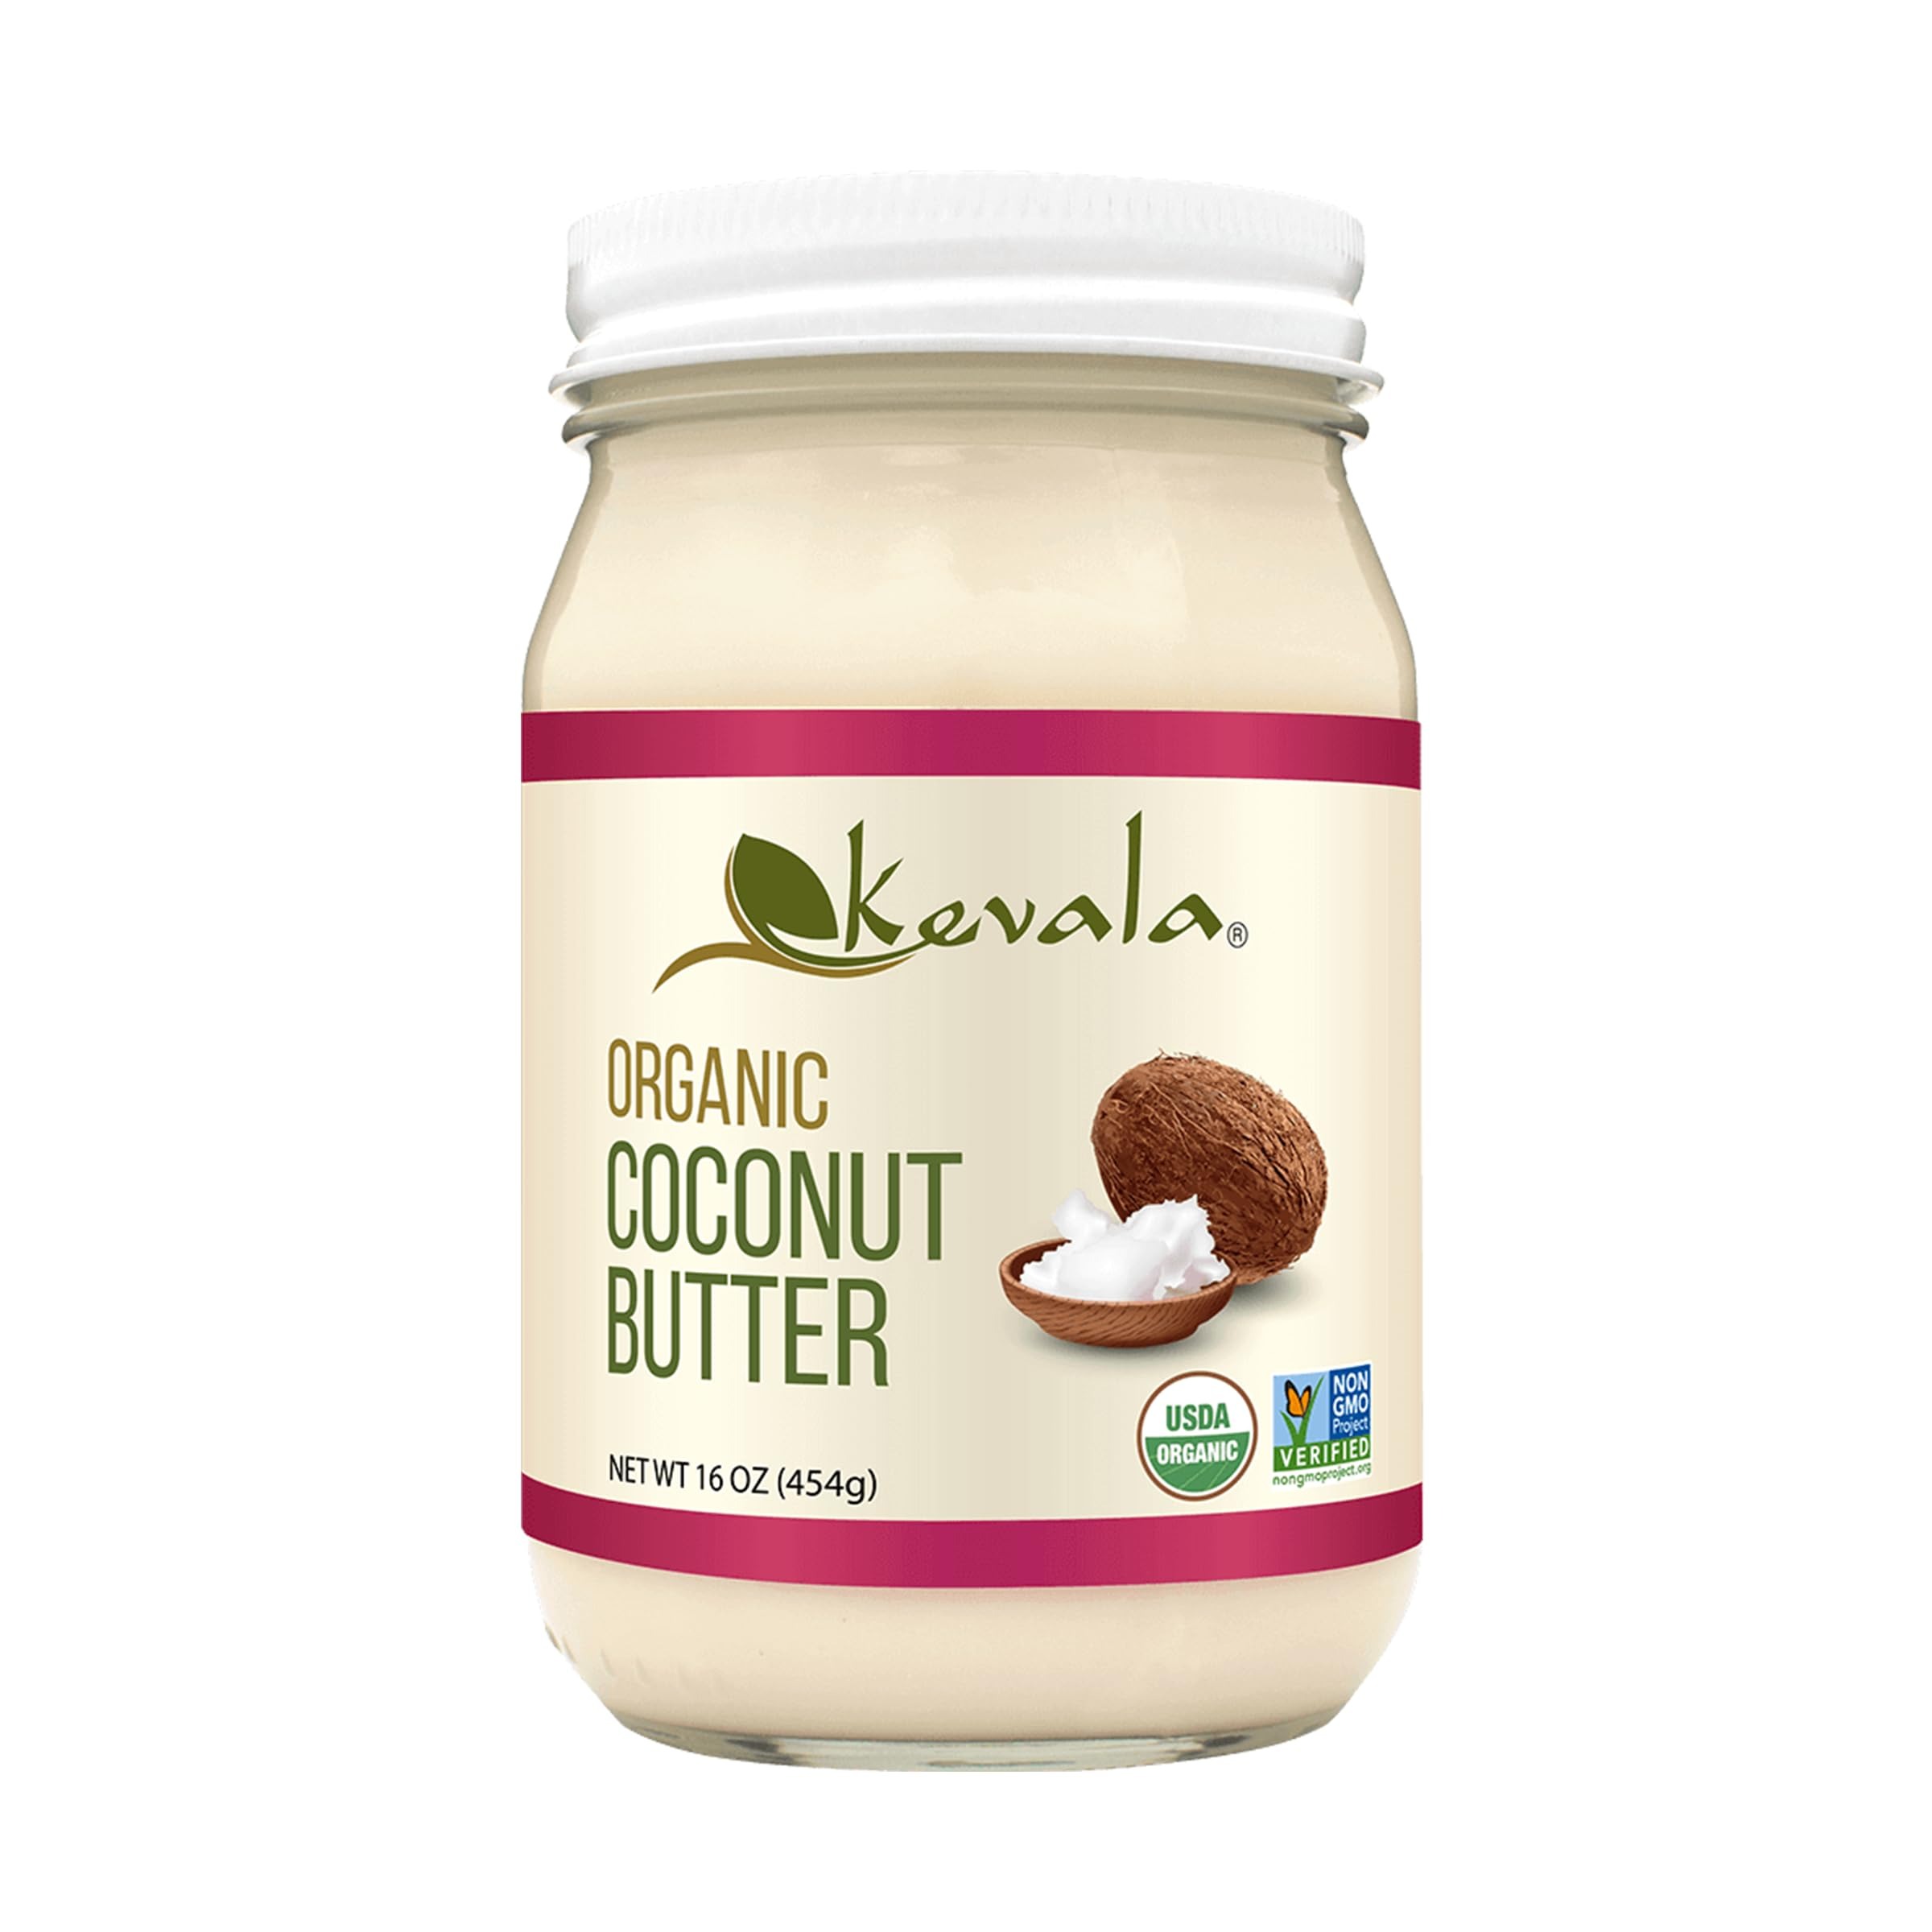
Item Name: Kevala Organic Coconut Butter, 16 Ounce
Bullet Point 1: USDA Organic Coconut Butter, Non-GMO Project Verified
Bullet Point 2: Amazing for smoothies, baking desserts, oriental dishes, ice cream, and more!
Bullet Point 3: Gluten free, No preservatives or any other additives added
Bullet Point 4: Pure whole coconut flesh
Bullet Point 5: Bottled in glass
Bullet Point 6: Made in a peanut-free facility
Value: 16.0
Unit: Ounce

Price: 11.26